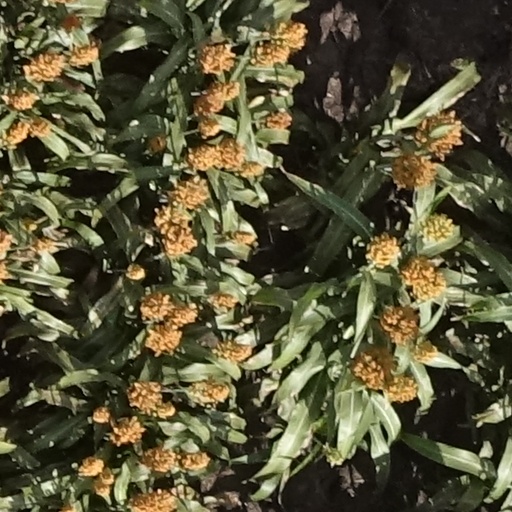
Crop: sorghum